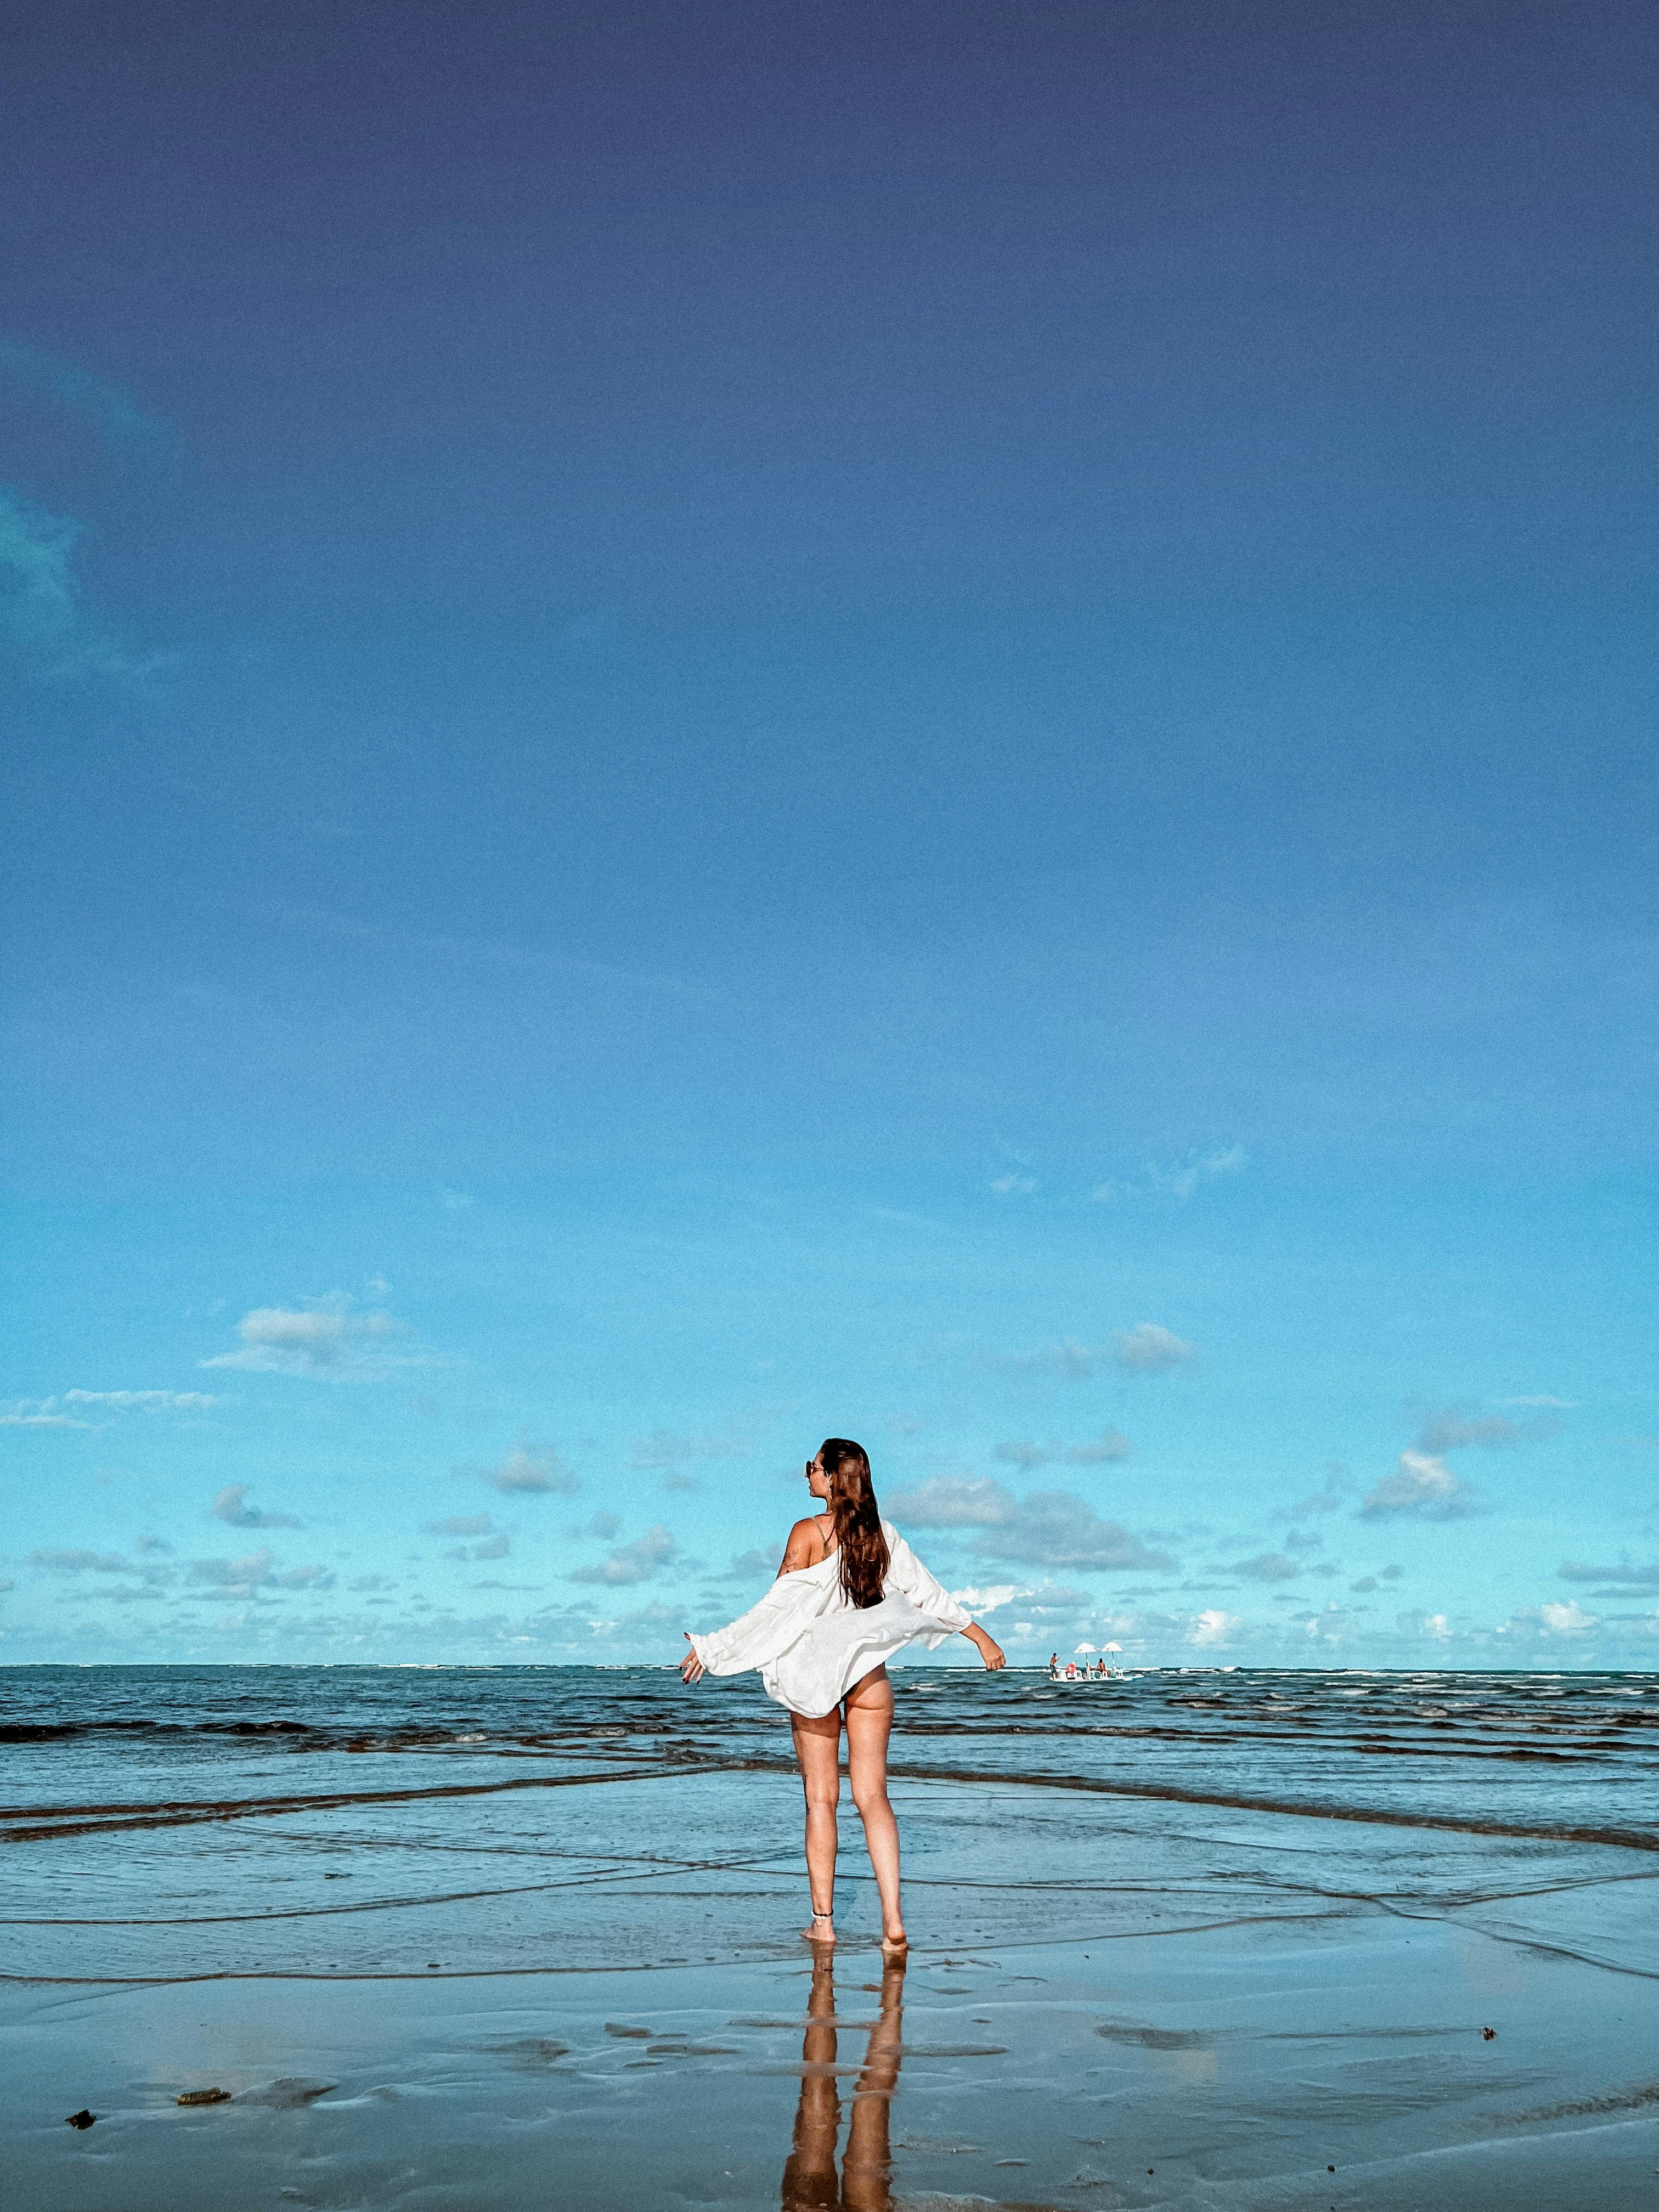
woman, water, sky, cloud, People in nature, People on beach, azure, flash photography, happy, beach, gesture, coastal and oceanic landforms, wind wave, landscape, horizon, shore, wind, electric blue, calm, sand, waist, coast, dusk, fun, wave, leisure, lake, reflection, rock, ocean, tropics, evening, tide, tourism, vacation, walking, sea